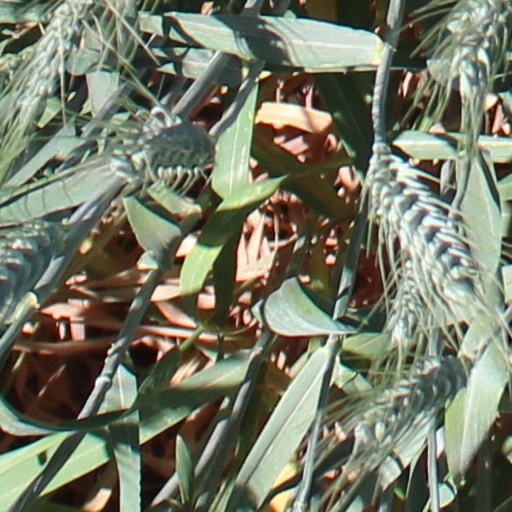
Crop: wheat